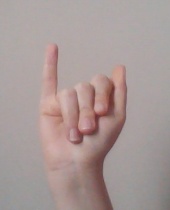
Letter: meem